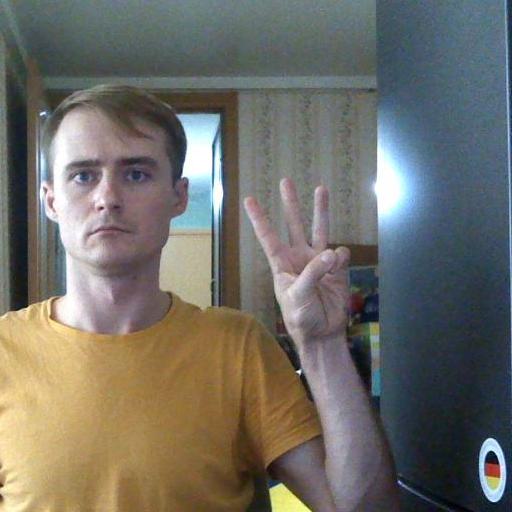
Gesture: three